Bob Kramer

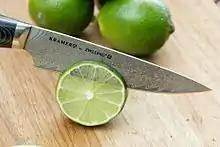
Kramer by Zwilling mass-produced knife

Kramer initially sold his knives in the conventional fashion: $150 for an 8-inch chef's knife in 1995, $125–$225 in 2000, $475 in 2008. After a 2008 article in "Cook's Illustrated" that deemed his 8-inch chef's knife to have "outperformed every knife we've ever rated" Kramer began selling by a waiting list. The knives are now sold by auction only. At auction a new handmade knife by Kramer cost $30,000 in 2015, as much as 100 knives mass-produced with similar materials to his specifications.